Navigation (film)

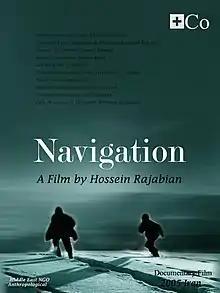
Navigation A Film by Hossein Rajabian

“Navigation” is the name of a documentary film directed by Hossein Rajabian, the Iranian filmmaker. It was produced for an anthropological NGO in the Middle East, but was never released due to censorship in Iran. Because of the strong opposition of local authorities, he had to stop the production of the documentary in 2005 and continue it after four years. Rajabian became interested in the subject of the movie while he was on one of his photographing tours in the northern mountains of Semnan Province.